Raoul Gunsbourg

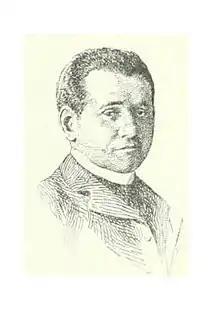
Raoul Samuel Gunsbourg

Raoul Samuel Gunsbourg (January 6, 1860, in Bucharest – May 31, 1955, in Monte Carlo) was a Jewish-Romania-born opera director, impresario, composer and writer. Gunsbourg is best known for being the longest-serving director of the Opéra de Monte-Carlo, where his career spanned almost six decades.